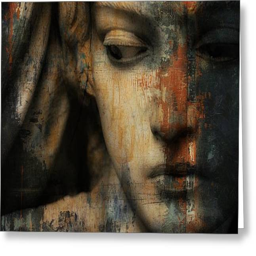
greeting card featuring the digital art by football player